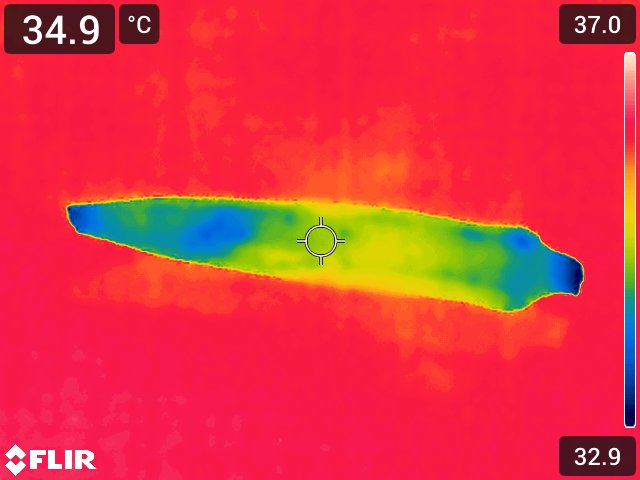
Maturity: over_matured